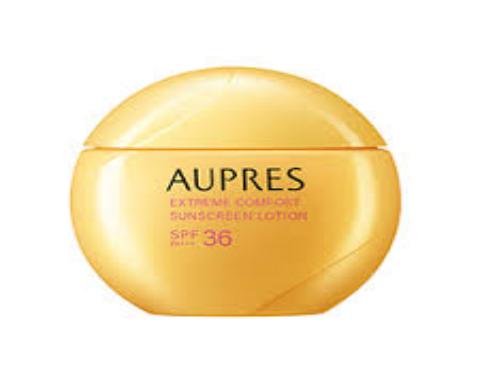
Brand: AUPRES
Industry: Necessities